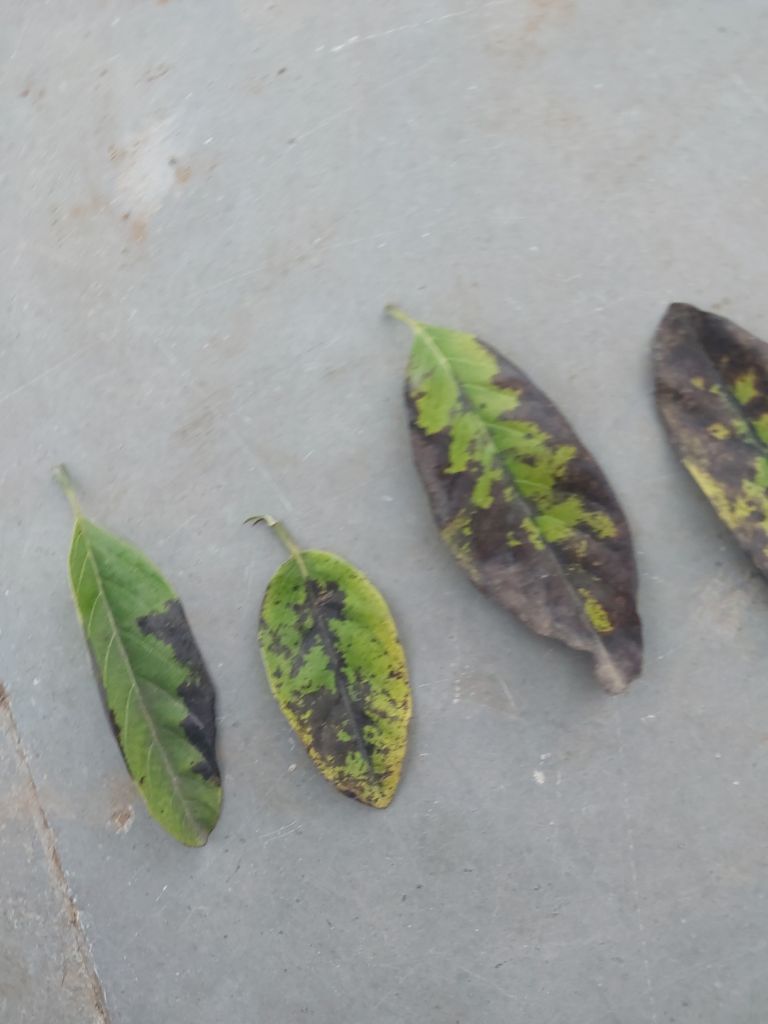
Disease label: Leaf spot on Leaves